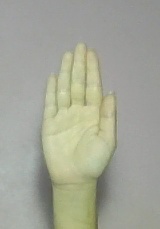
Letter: seen